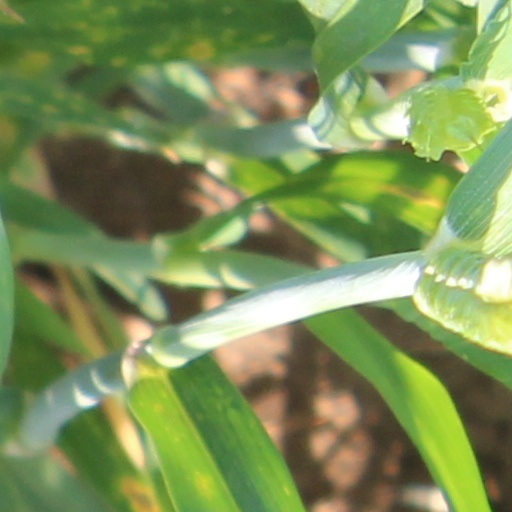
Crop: wheat